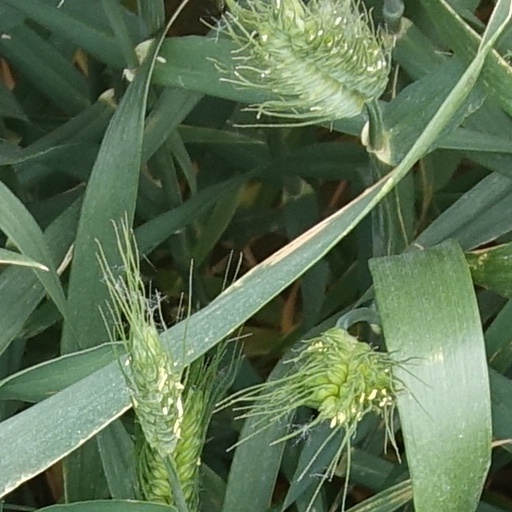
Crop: wheat